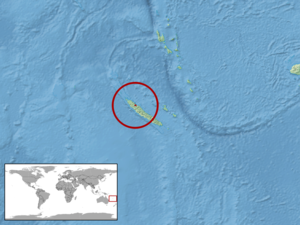
Le Scinque nain du Nord ou Nannoscincus exos est une espèce de sauriens de la famille des Scincidae, endémique de Nouvelle-Calédonie. C'est une espèce en danger critique d'extinction depuis 2010.